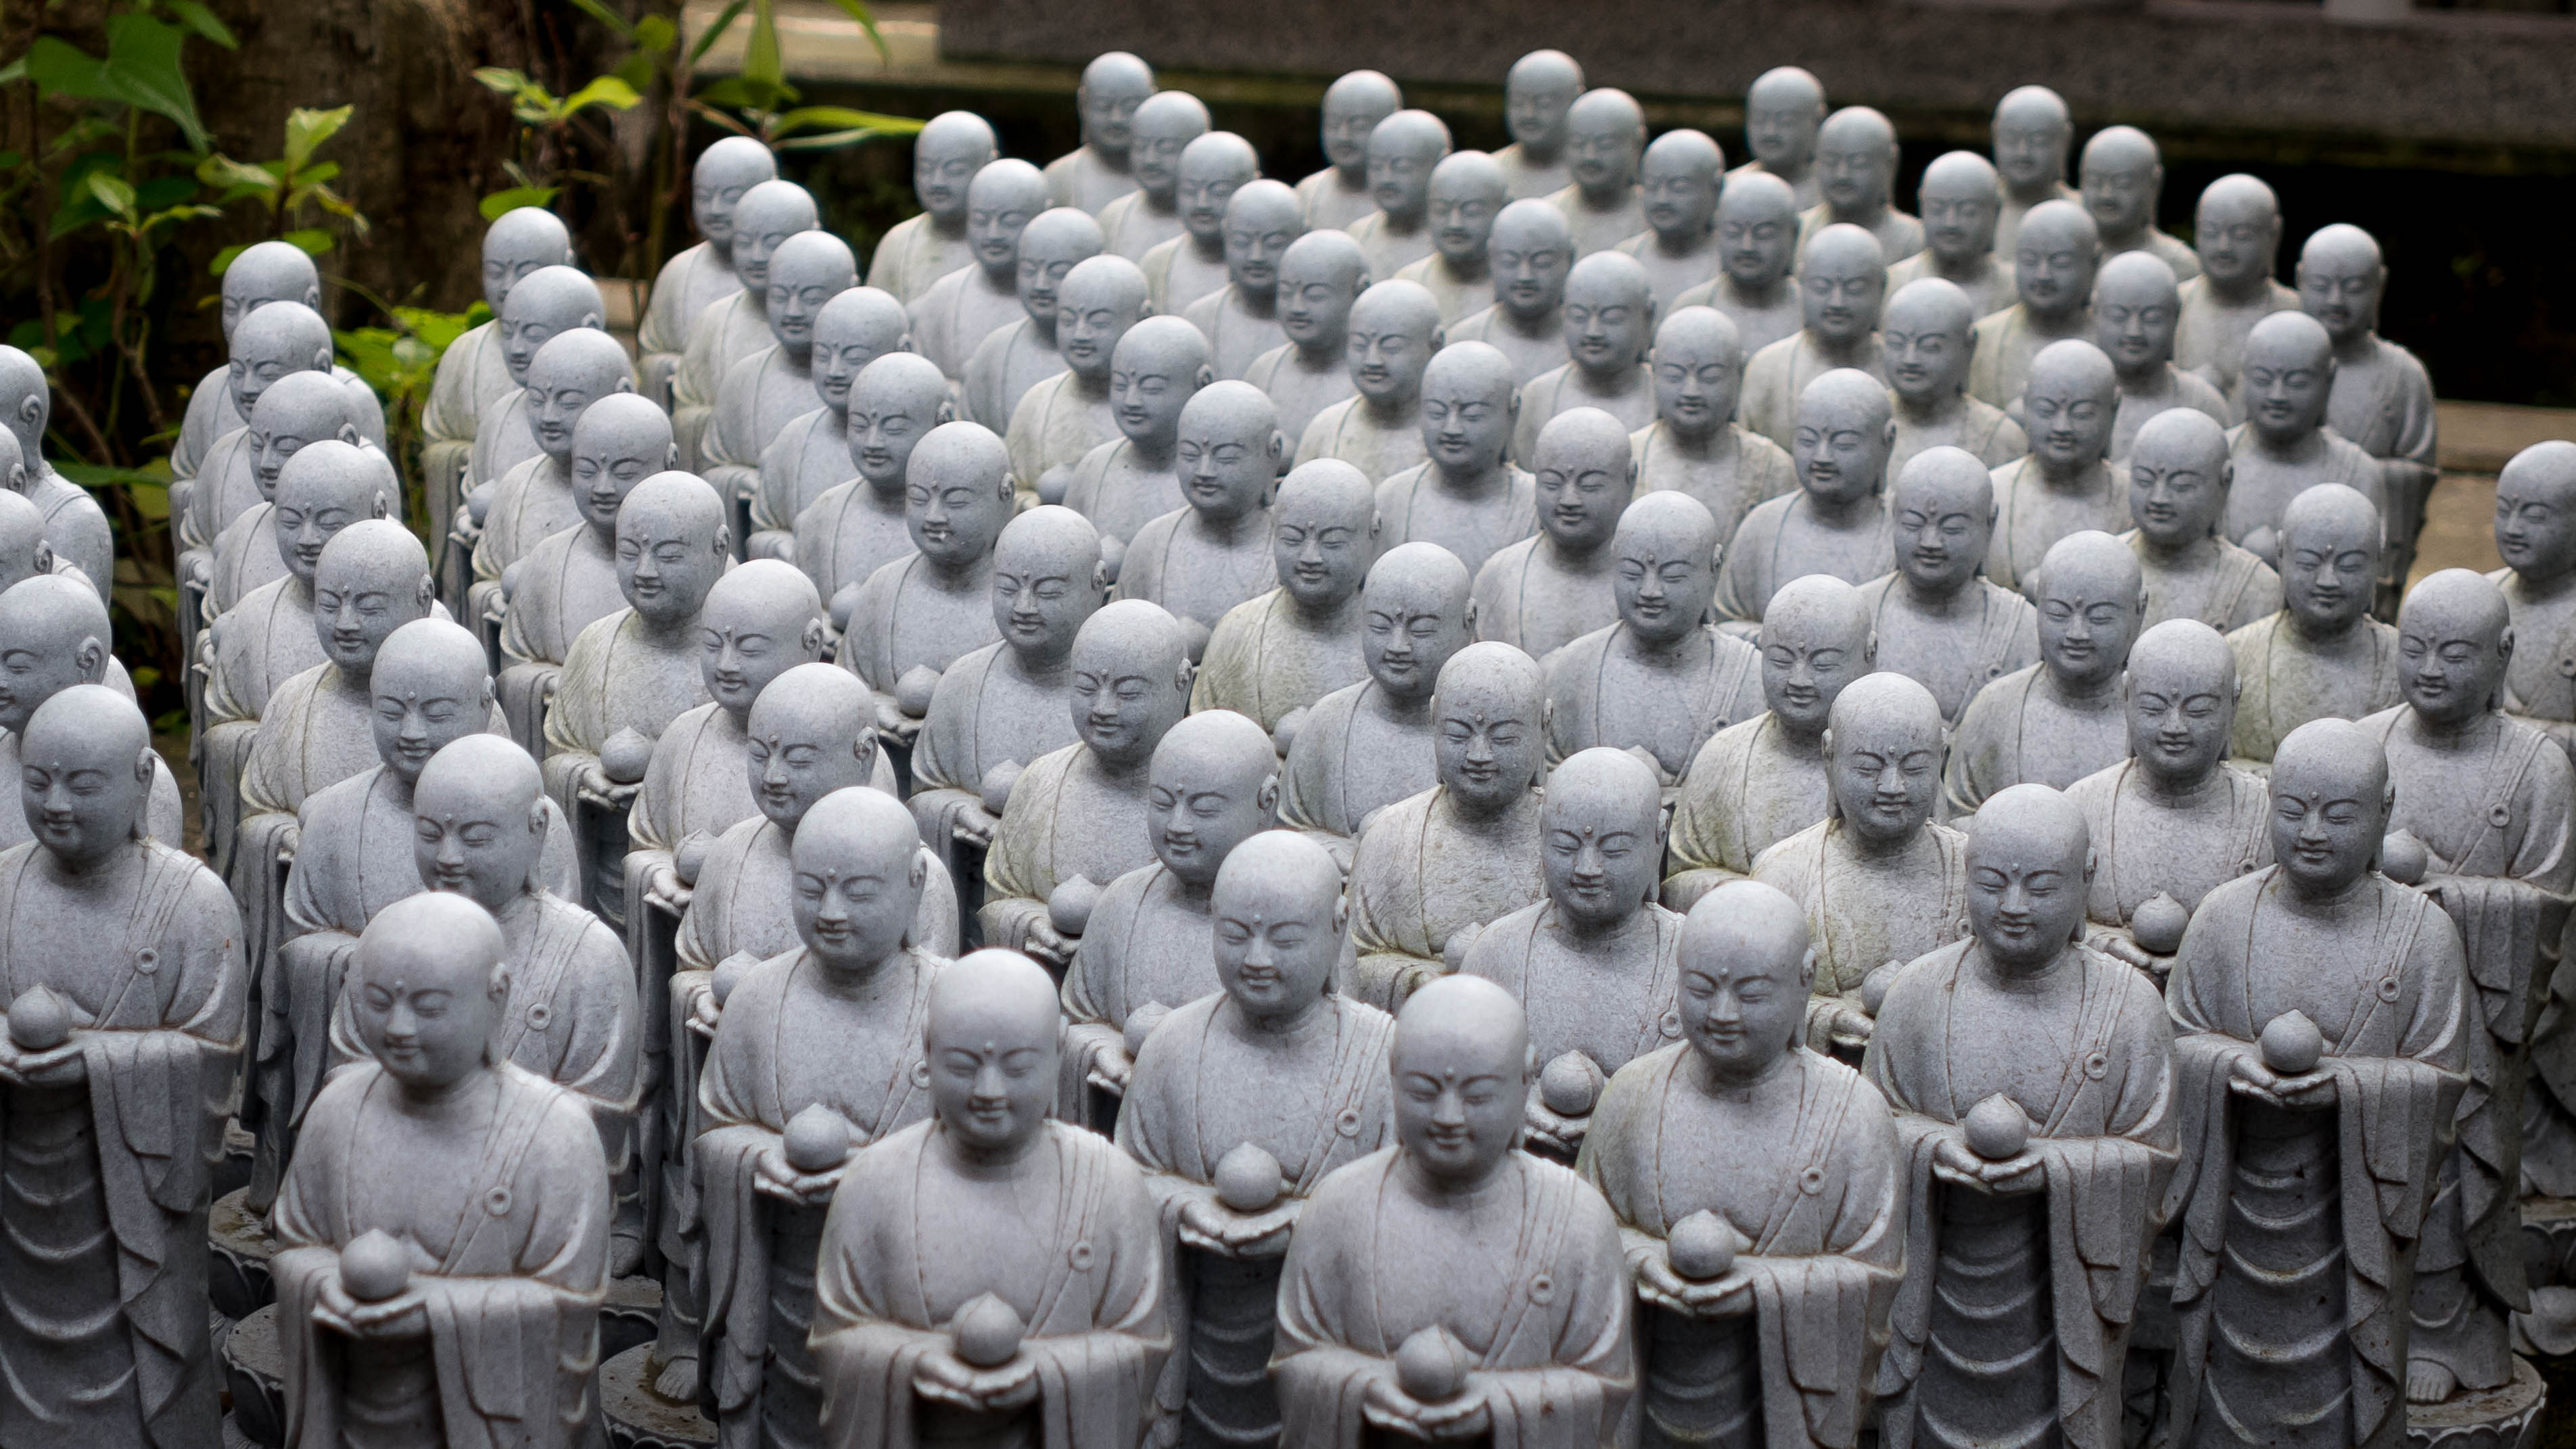
crowd, statue, japan, grey, 2014, temple, kamakura, lumix, panasonic, dmc, lx7, panasoniclumixdmclx7, kanagawaprefecture, hasedera, jizstatues